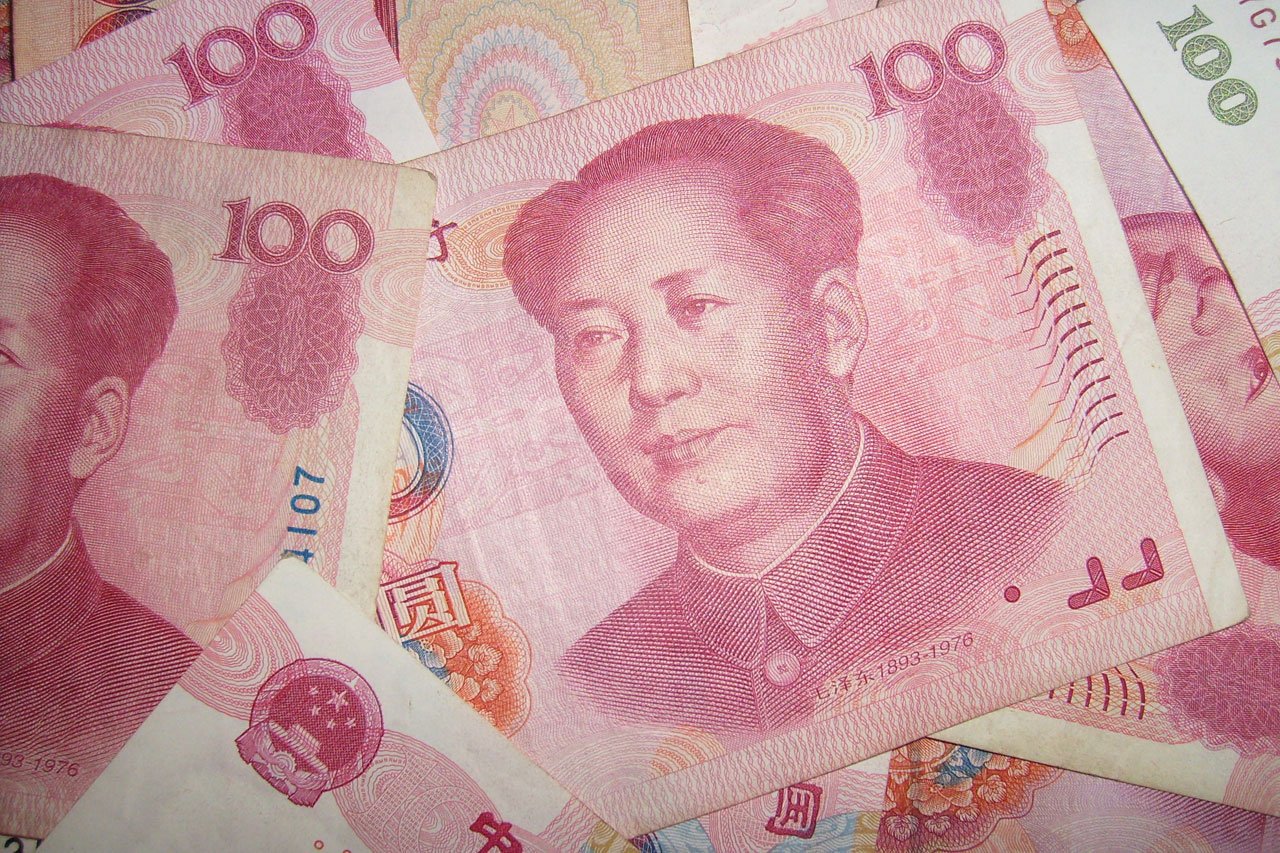
chinese, money, pink, paper, material, cash, illustration, currency, 100, notes, banknote, paper money, bank notes, mao, yuan